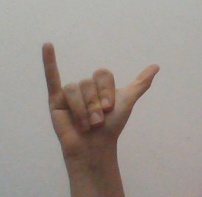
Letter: ya